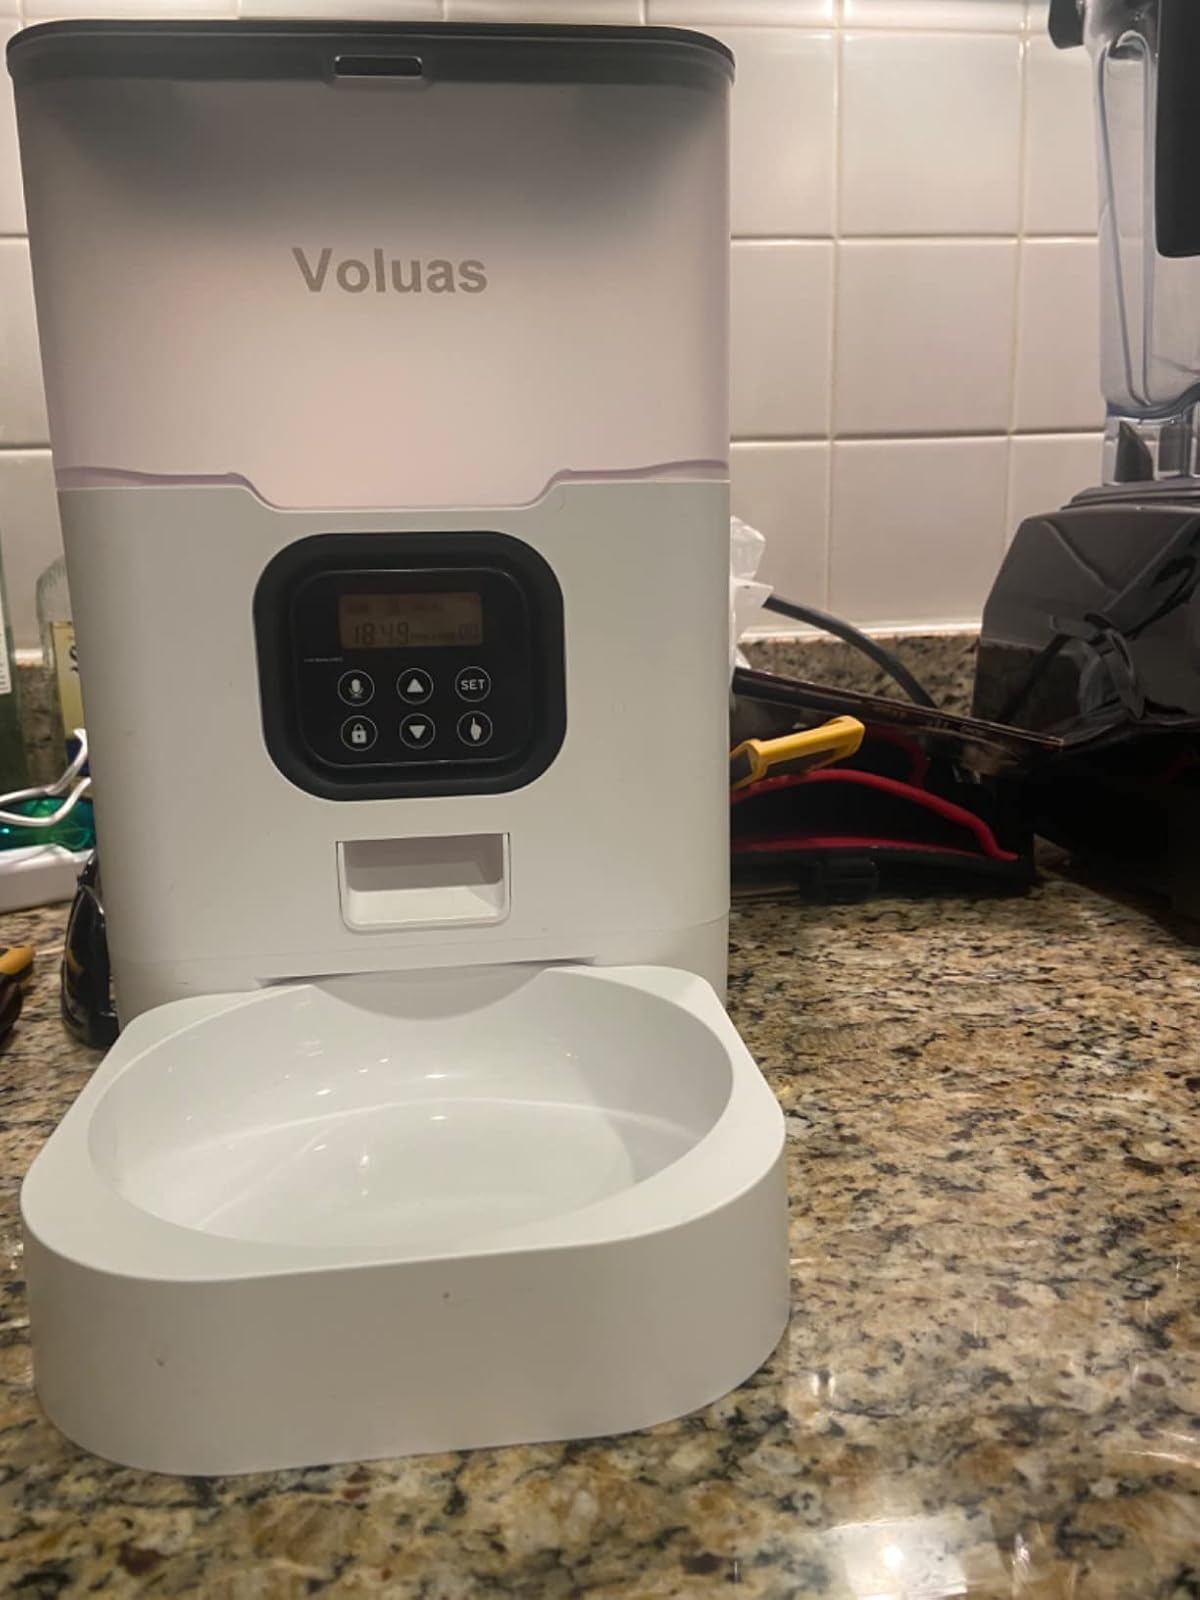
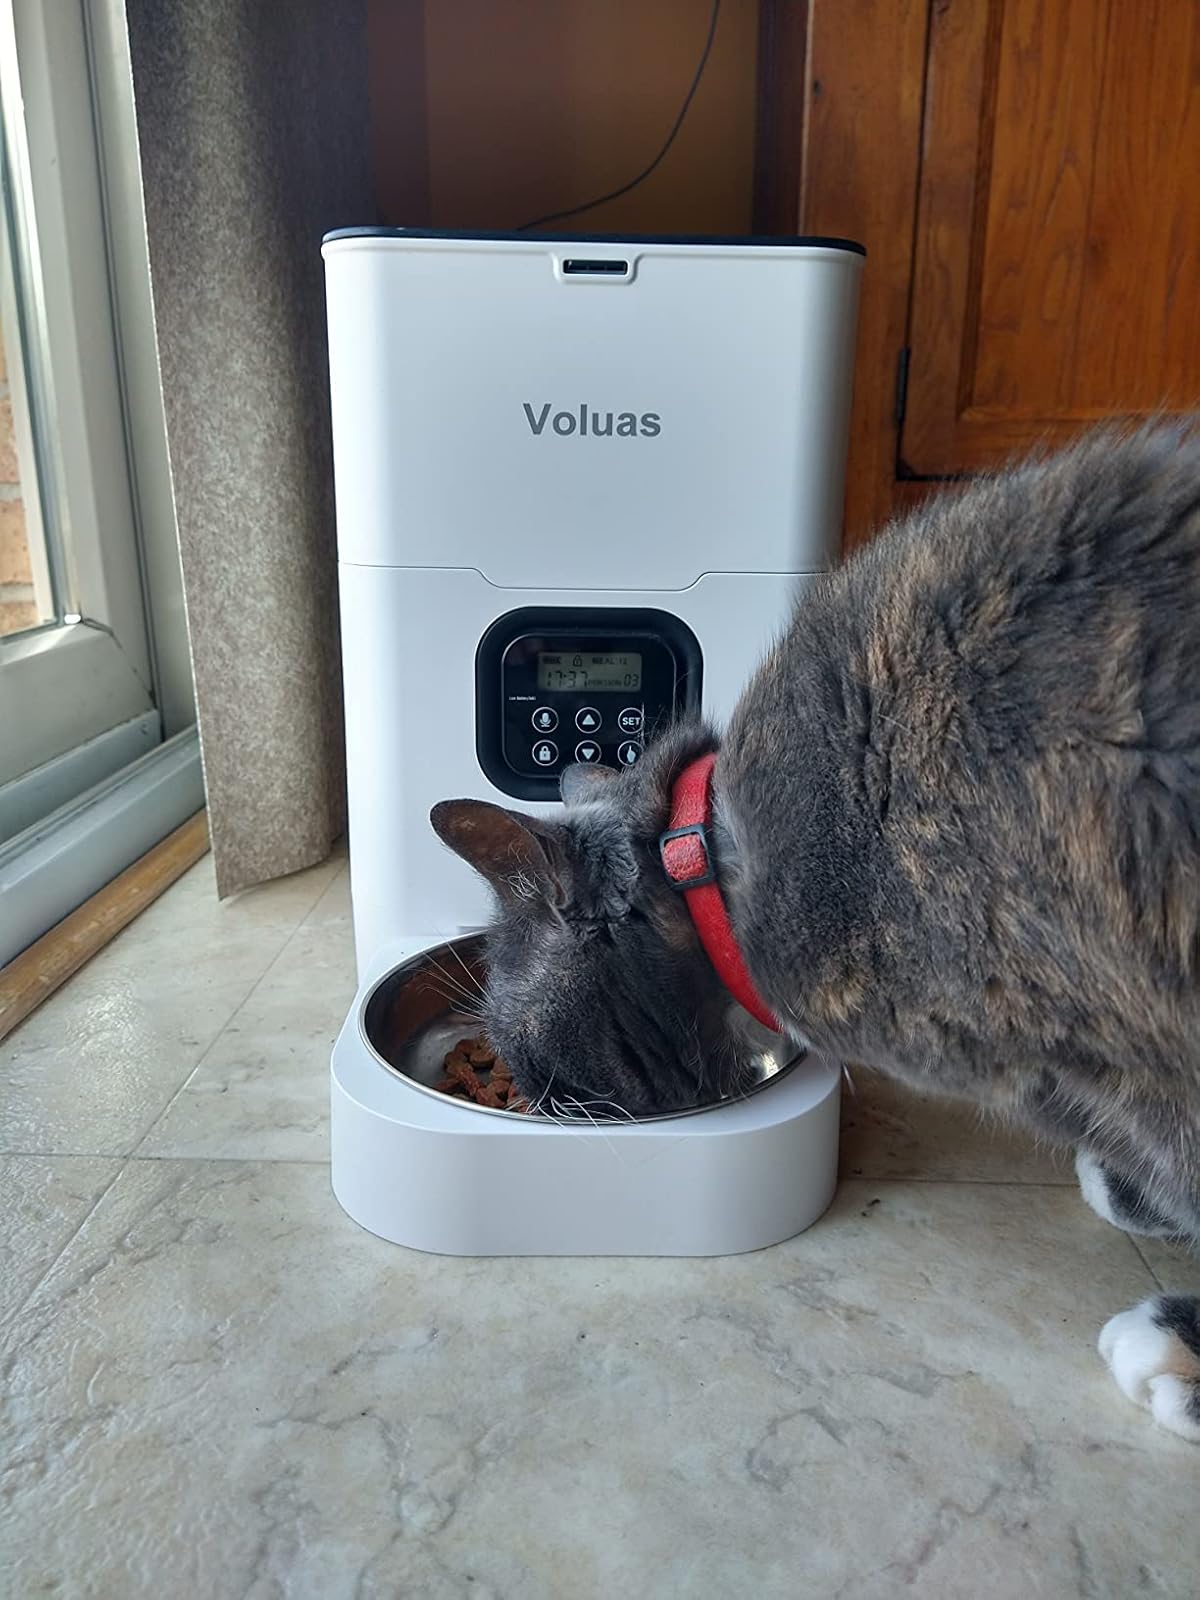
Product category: items_feeder
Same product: no